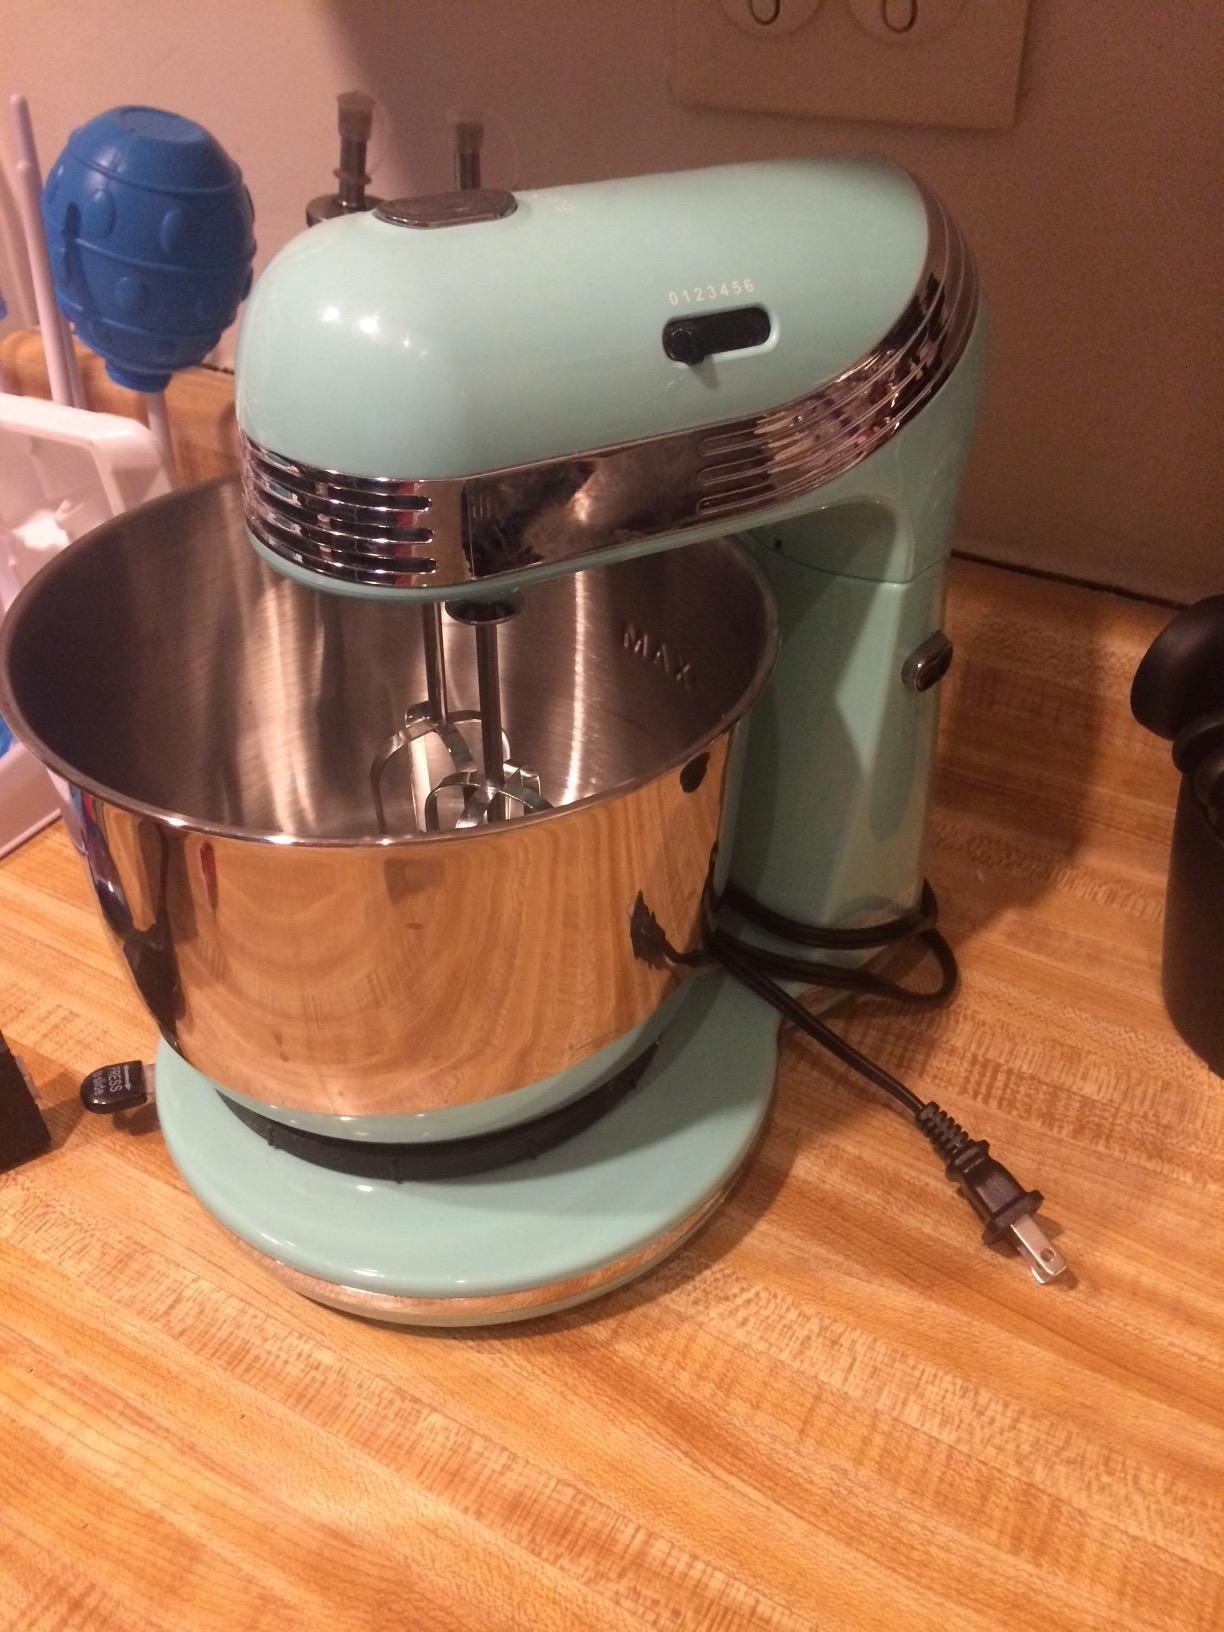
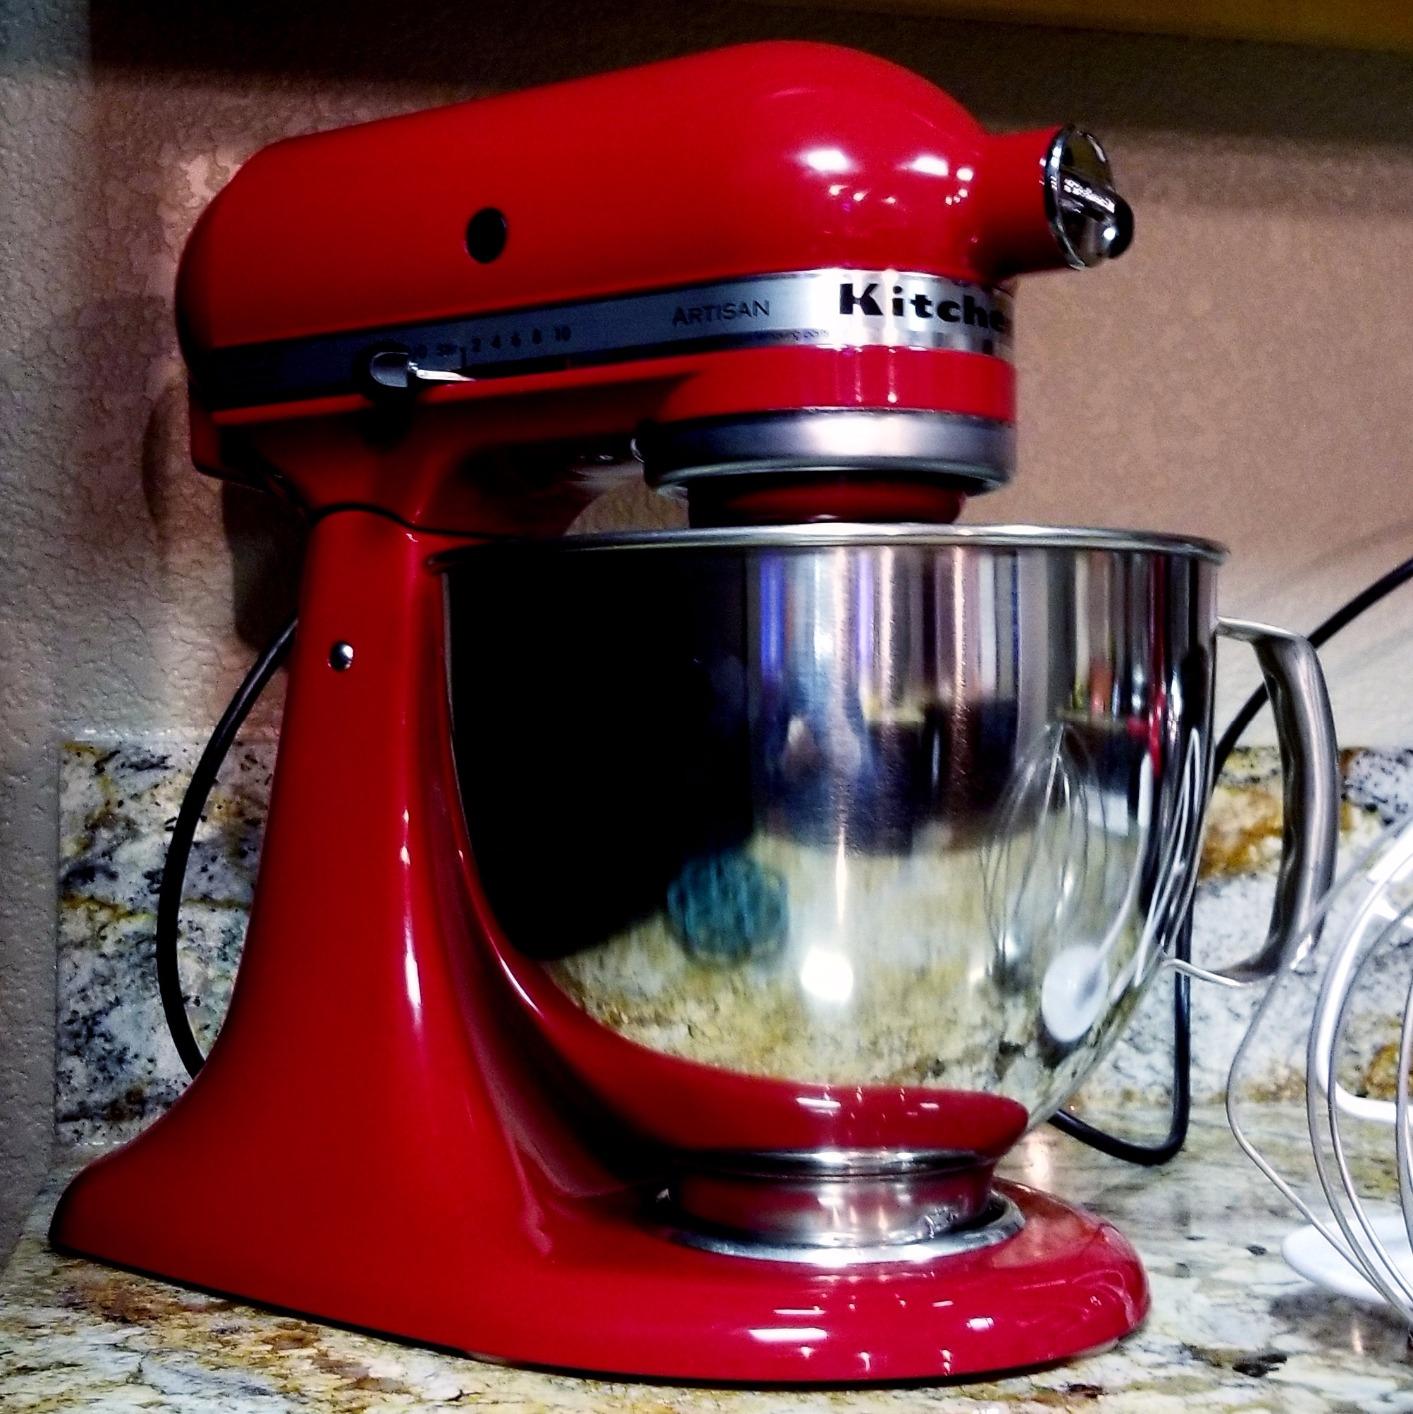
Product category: items_mixer
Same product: no